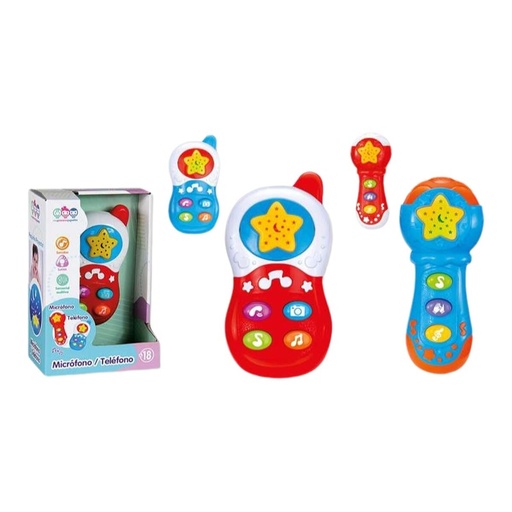
Jucărie muzicală 18,50 x 12 x 6 cm
Copiii merită ce este mai bun, de aceea vă prezentăm Jucărie muzicală 18,50 x 12 x 6 cm , ideal pentru cei care caută produse de calitate pentru cei mici! Achiziționați la cele mai bune prețuri! Informații importante: Diverse modele livrate aleatoriu în limita stocului disponibil Este posibil ca imaginea să nu prezinte toate modelele de sortimente disponibile. Unități: 1 Unități Tip: Jucărie muzicală Funcții: Sunet Lumini Vârstă recomandată: + 3 ani Dimensiuni aprox.: 18,50 x 12 x 6 cm De la 39,90 / u
Brand: BigBuy Kids
Category: Toys & Games > Toys > Musical Toys > Microphones